Nicky Arscott

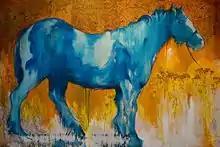
Blue Colt

Arscott's poetry has been published in "Ambit" , "Mslexia", "The North", "The Rialto", and her pamphlet "Soft Mutation" was published by Rack Press in 2015. In 2013 she received a New Writers Bursay from Literature Wales .